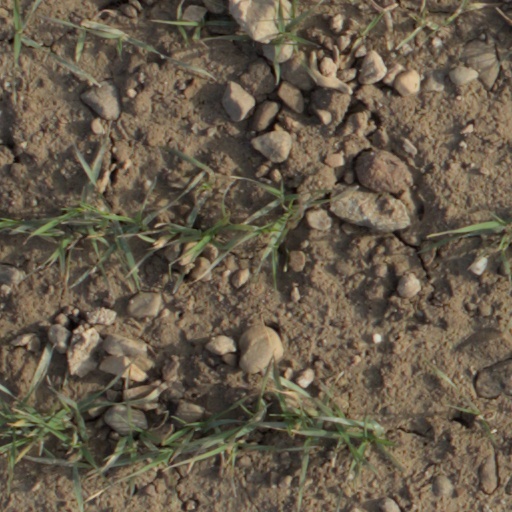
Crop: wheat